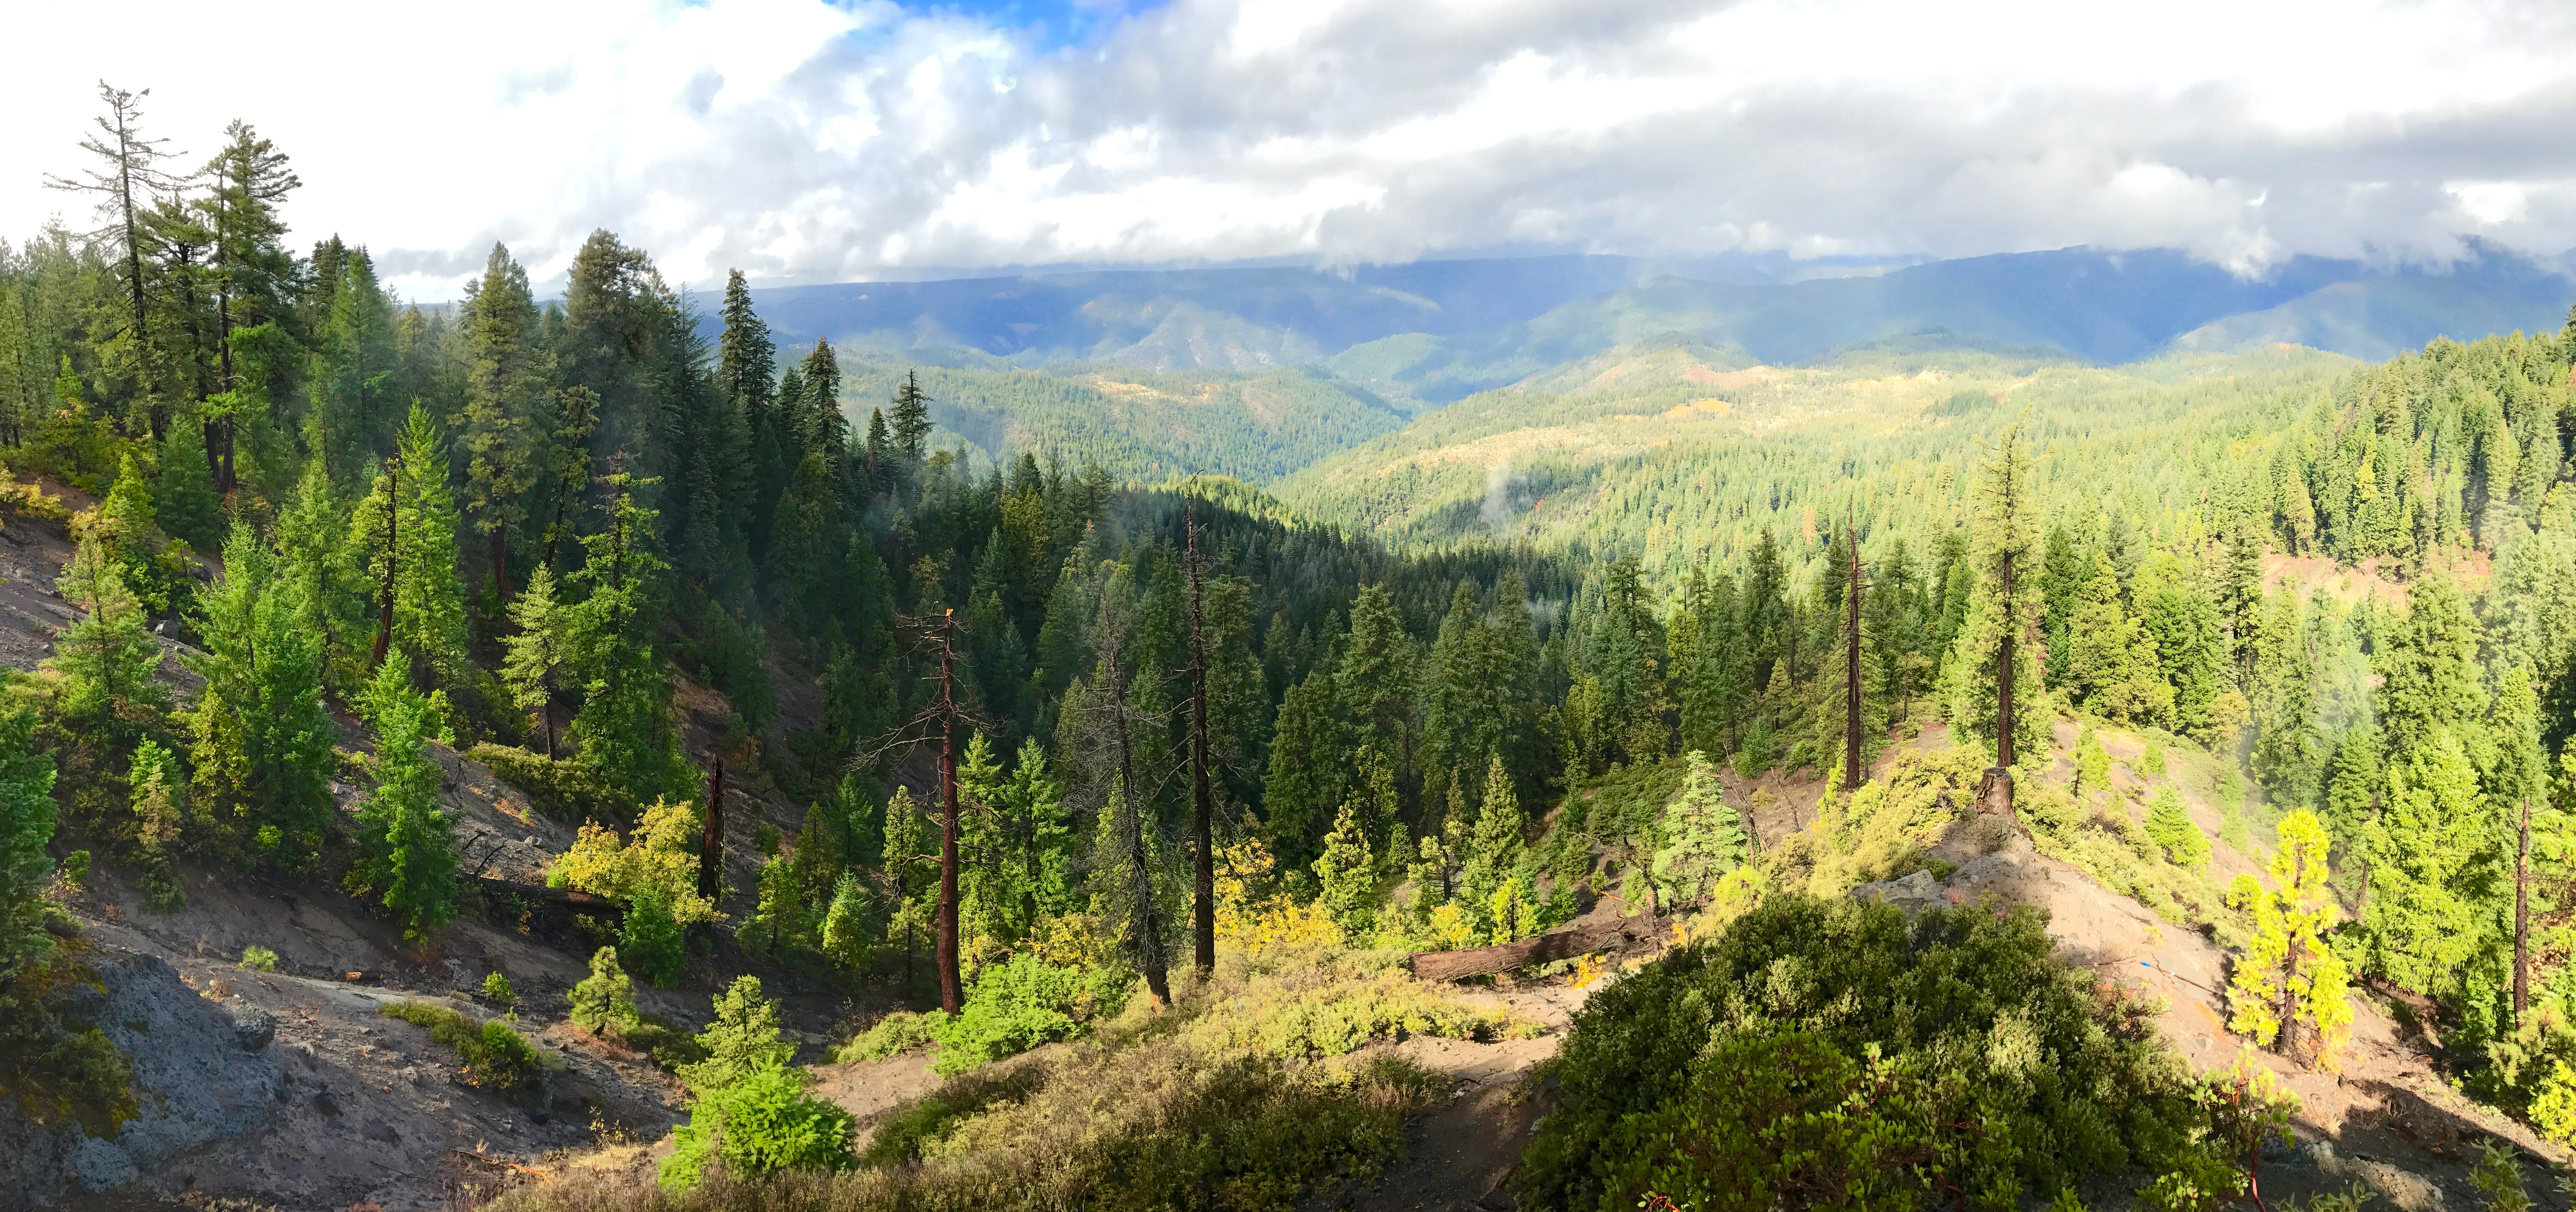
tree, forest, wilderness, walking, mountain, trail, meadow, lake, valley, mountain range, ridge, spruce, vegetation, plateau, woodland, larch, ecosystem, mountain pass, biome, woody plant, mountainous landforms, temperate broadleaf and mixed forest, temperate coniferous forest